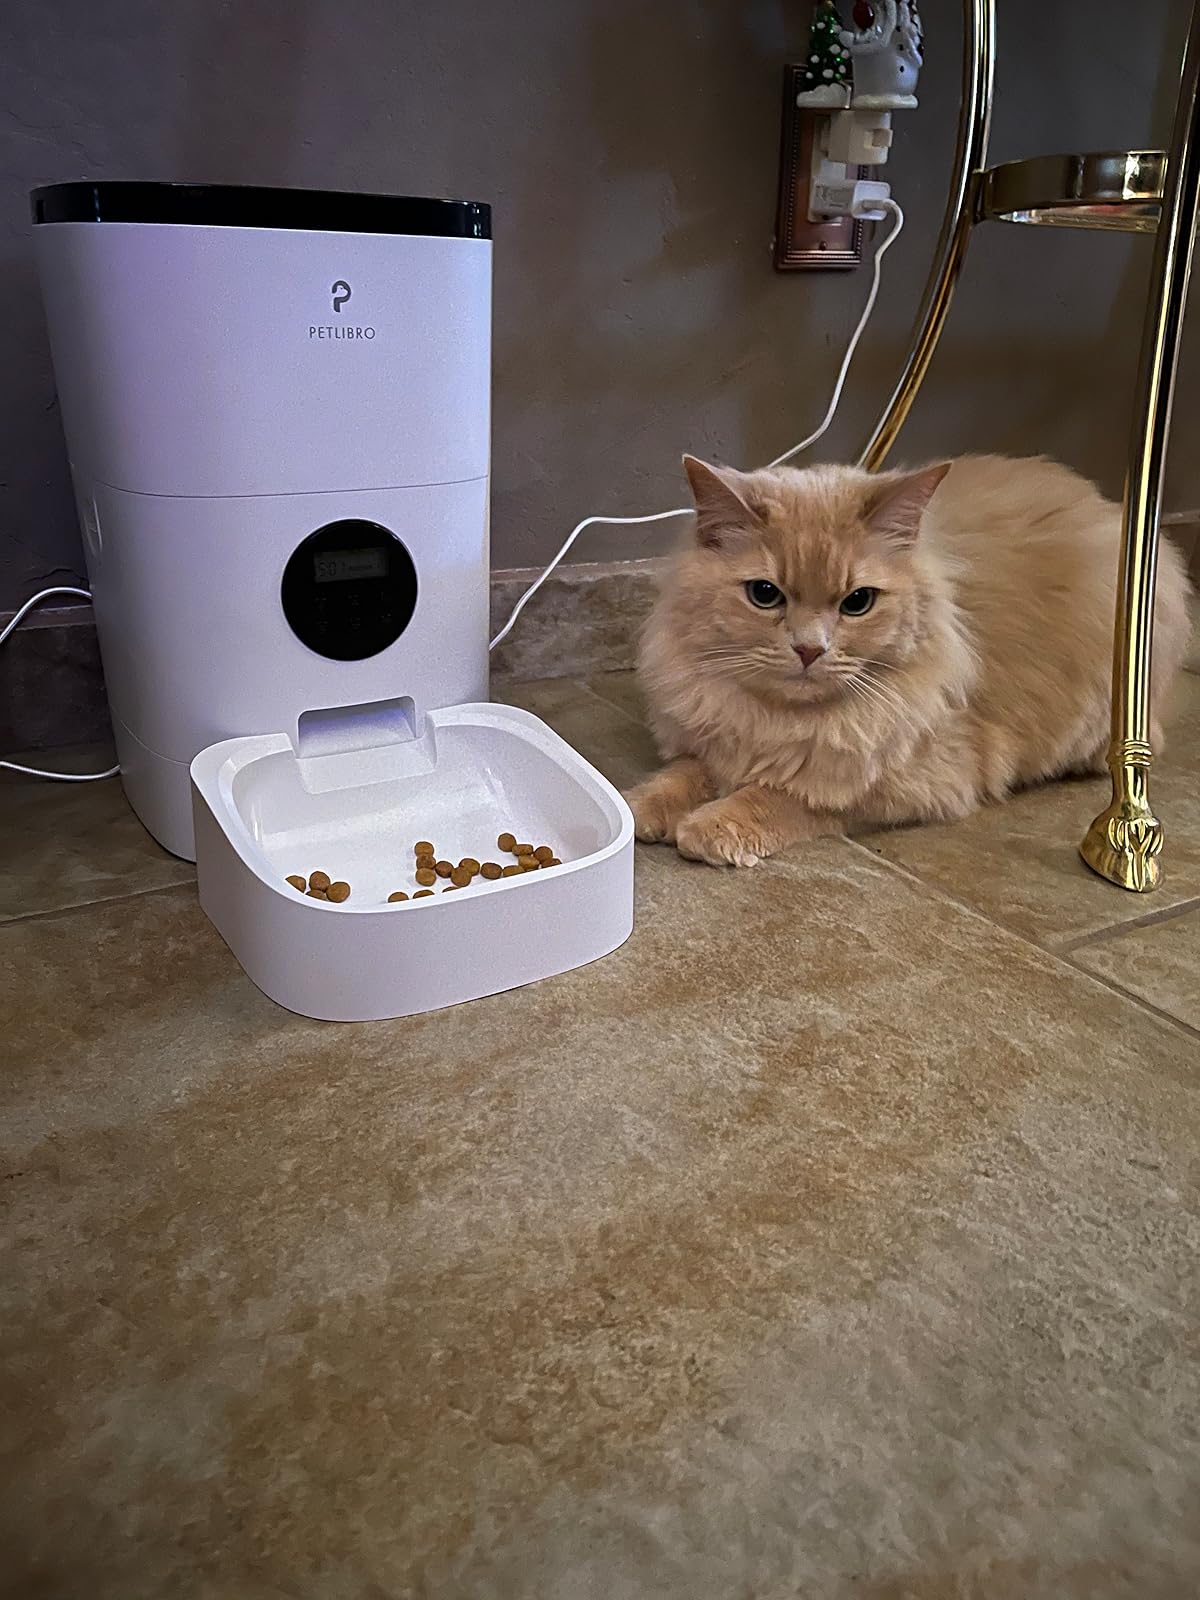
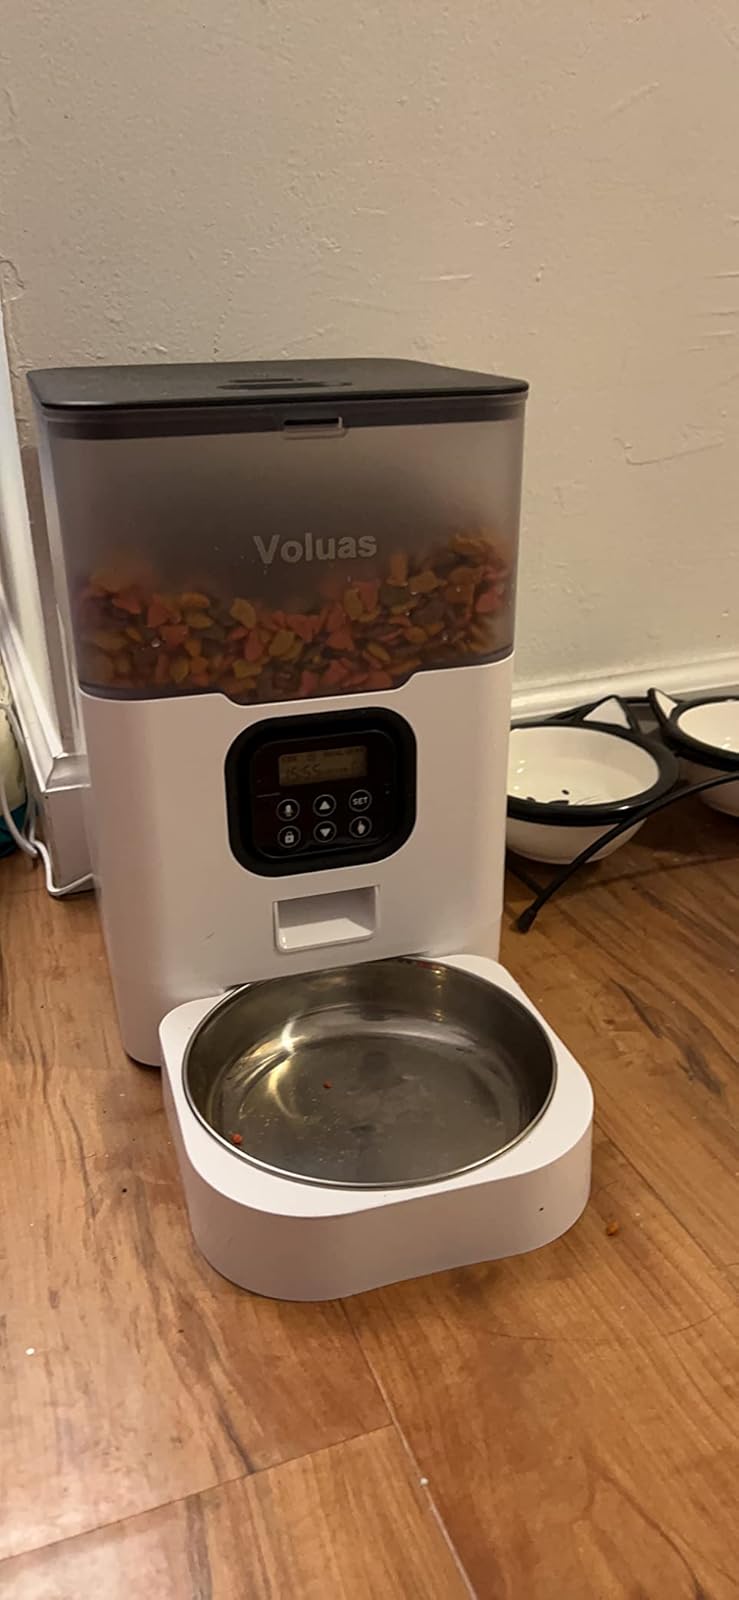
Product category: items_feeder
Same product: no